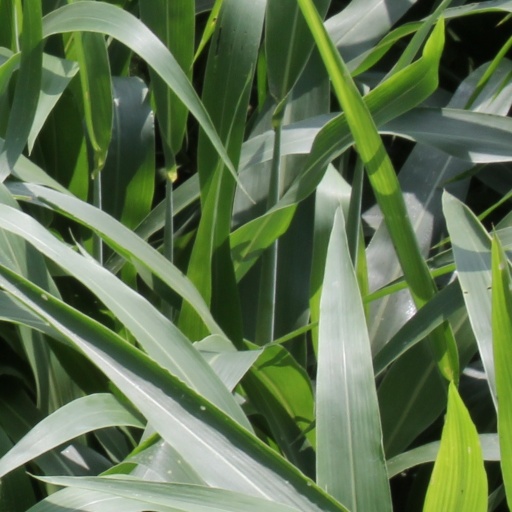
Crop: sorghum